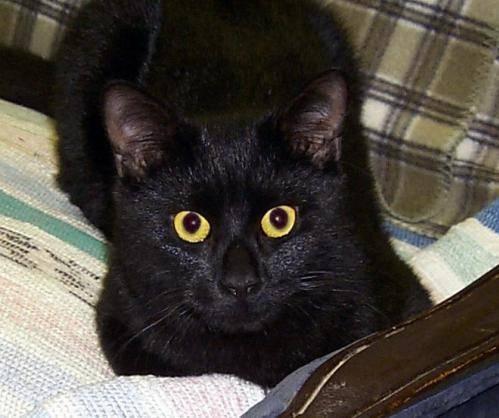
cat